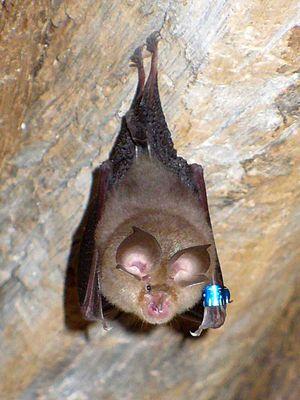
Chauve-souris (Petit Rhinolophe) (France, Vachères (PACA))
Cette liste commentée recense la mammalofaune en Europe. Elle répertorie les espèces de mammifères européens actuels et celles qui ont été récemment classifiées comme éteintes. Comme ici n'est référencé que l'Europe dans ses limites géographiques les plus communément admises, cette liste ne comptabilise pas les animaux présents dans les îles Canaries, Madère, le Groenland, la Sibérie, la partie asiatique de la Transcaucasie, l'Anatolie et Chypre.
Cette liste commentée recense la mammalofaune en Serbie. Elle répertorie les espèces de mammifères serbes actuels et celles qui ont été récemment classifiées comme éteintes. Cette liste comporte 113 espèces réparties en neuf ordres et 25 familles, dont une est « en danger critique d'extinction », une autre est « en danger », cinq sont « vulnérables », neuf sont « quasi menacées » et deux ont des « données insuffisantes » pour être classées.
Le parc naturel régional du Verdon s'étend sur 188 000 hectares dans les départements des Alpes-de-Haute-Provence et du Var.
Cette liste commentée recense la mammalofaune en Lituanie. Elle répertorie les espèces de mammifères lituaniens actuels et celles qui ont été récemment classifiées comme éteintes. Cette liste comporte 93 espèces réparties en dix ordres et 27 familles, dont une est « en danger critique d'extinction », deux sont « en danger », deux autres sont « vulnérables » et six sont « quasi menacées ».
Cette liste commentée recense la mammalofaune en Allemagne. Elle répertorie les espèces de mammifères allemands actuels et celles qui ont été récemment classifiées comme éteintes. Cette liste comporte 138 espèces réparties en onze ordres et 37 familles, dont deux sont « en danger critique », trois sont « en danger », cinq sont « vulnérables », douze sont « quasi menacées » et sept ont des « données insuffisantes » pour être classées.